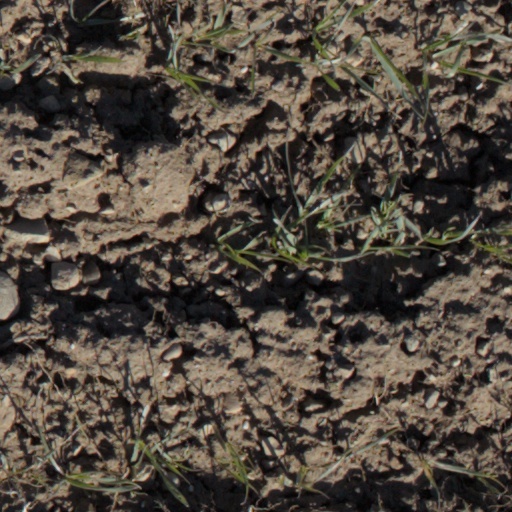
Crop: wheat